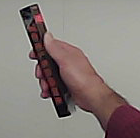
Product: toblerone_black